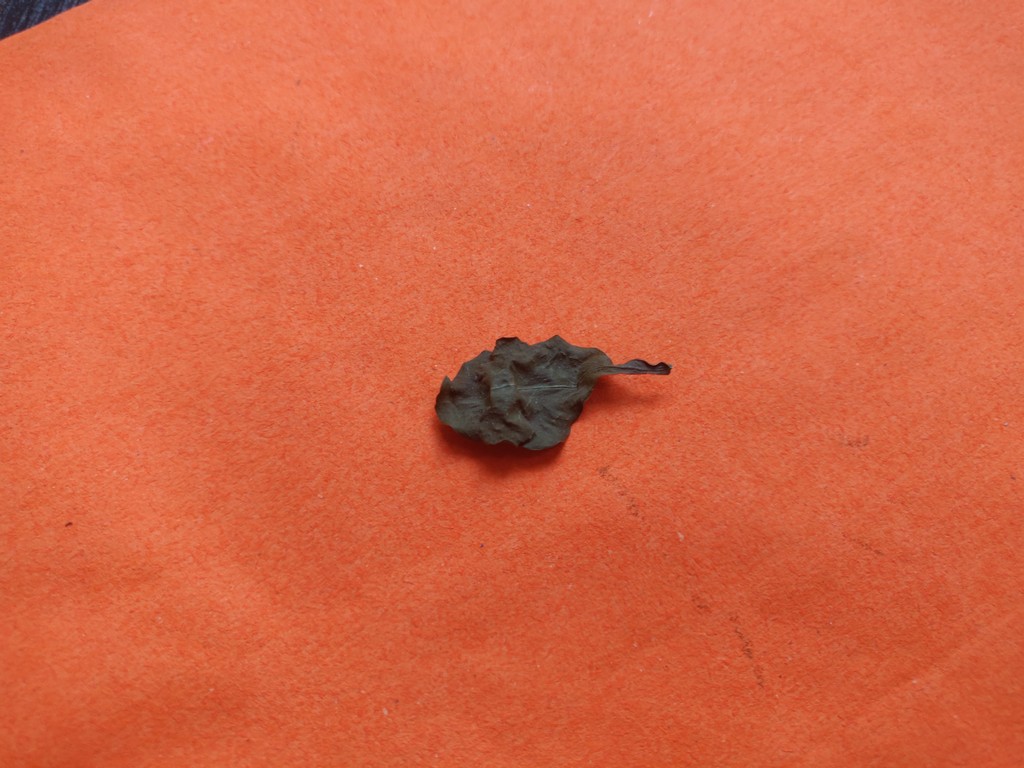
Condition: Dried
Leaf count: single
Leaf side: unknown